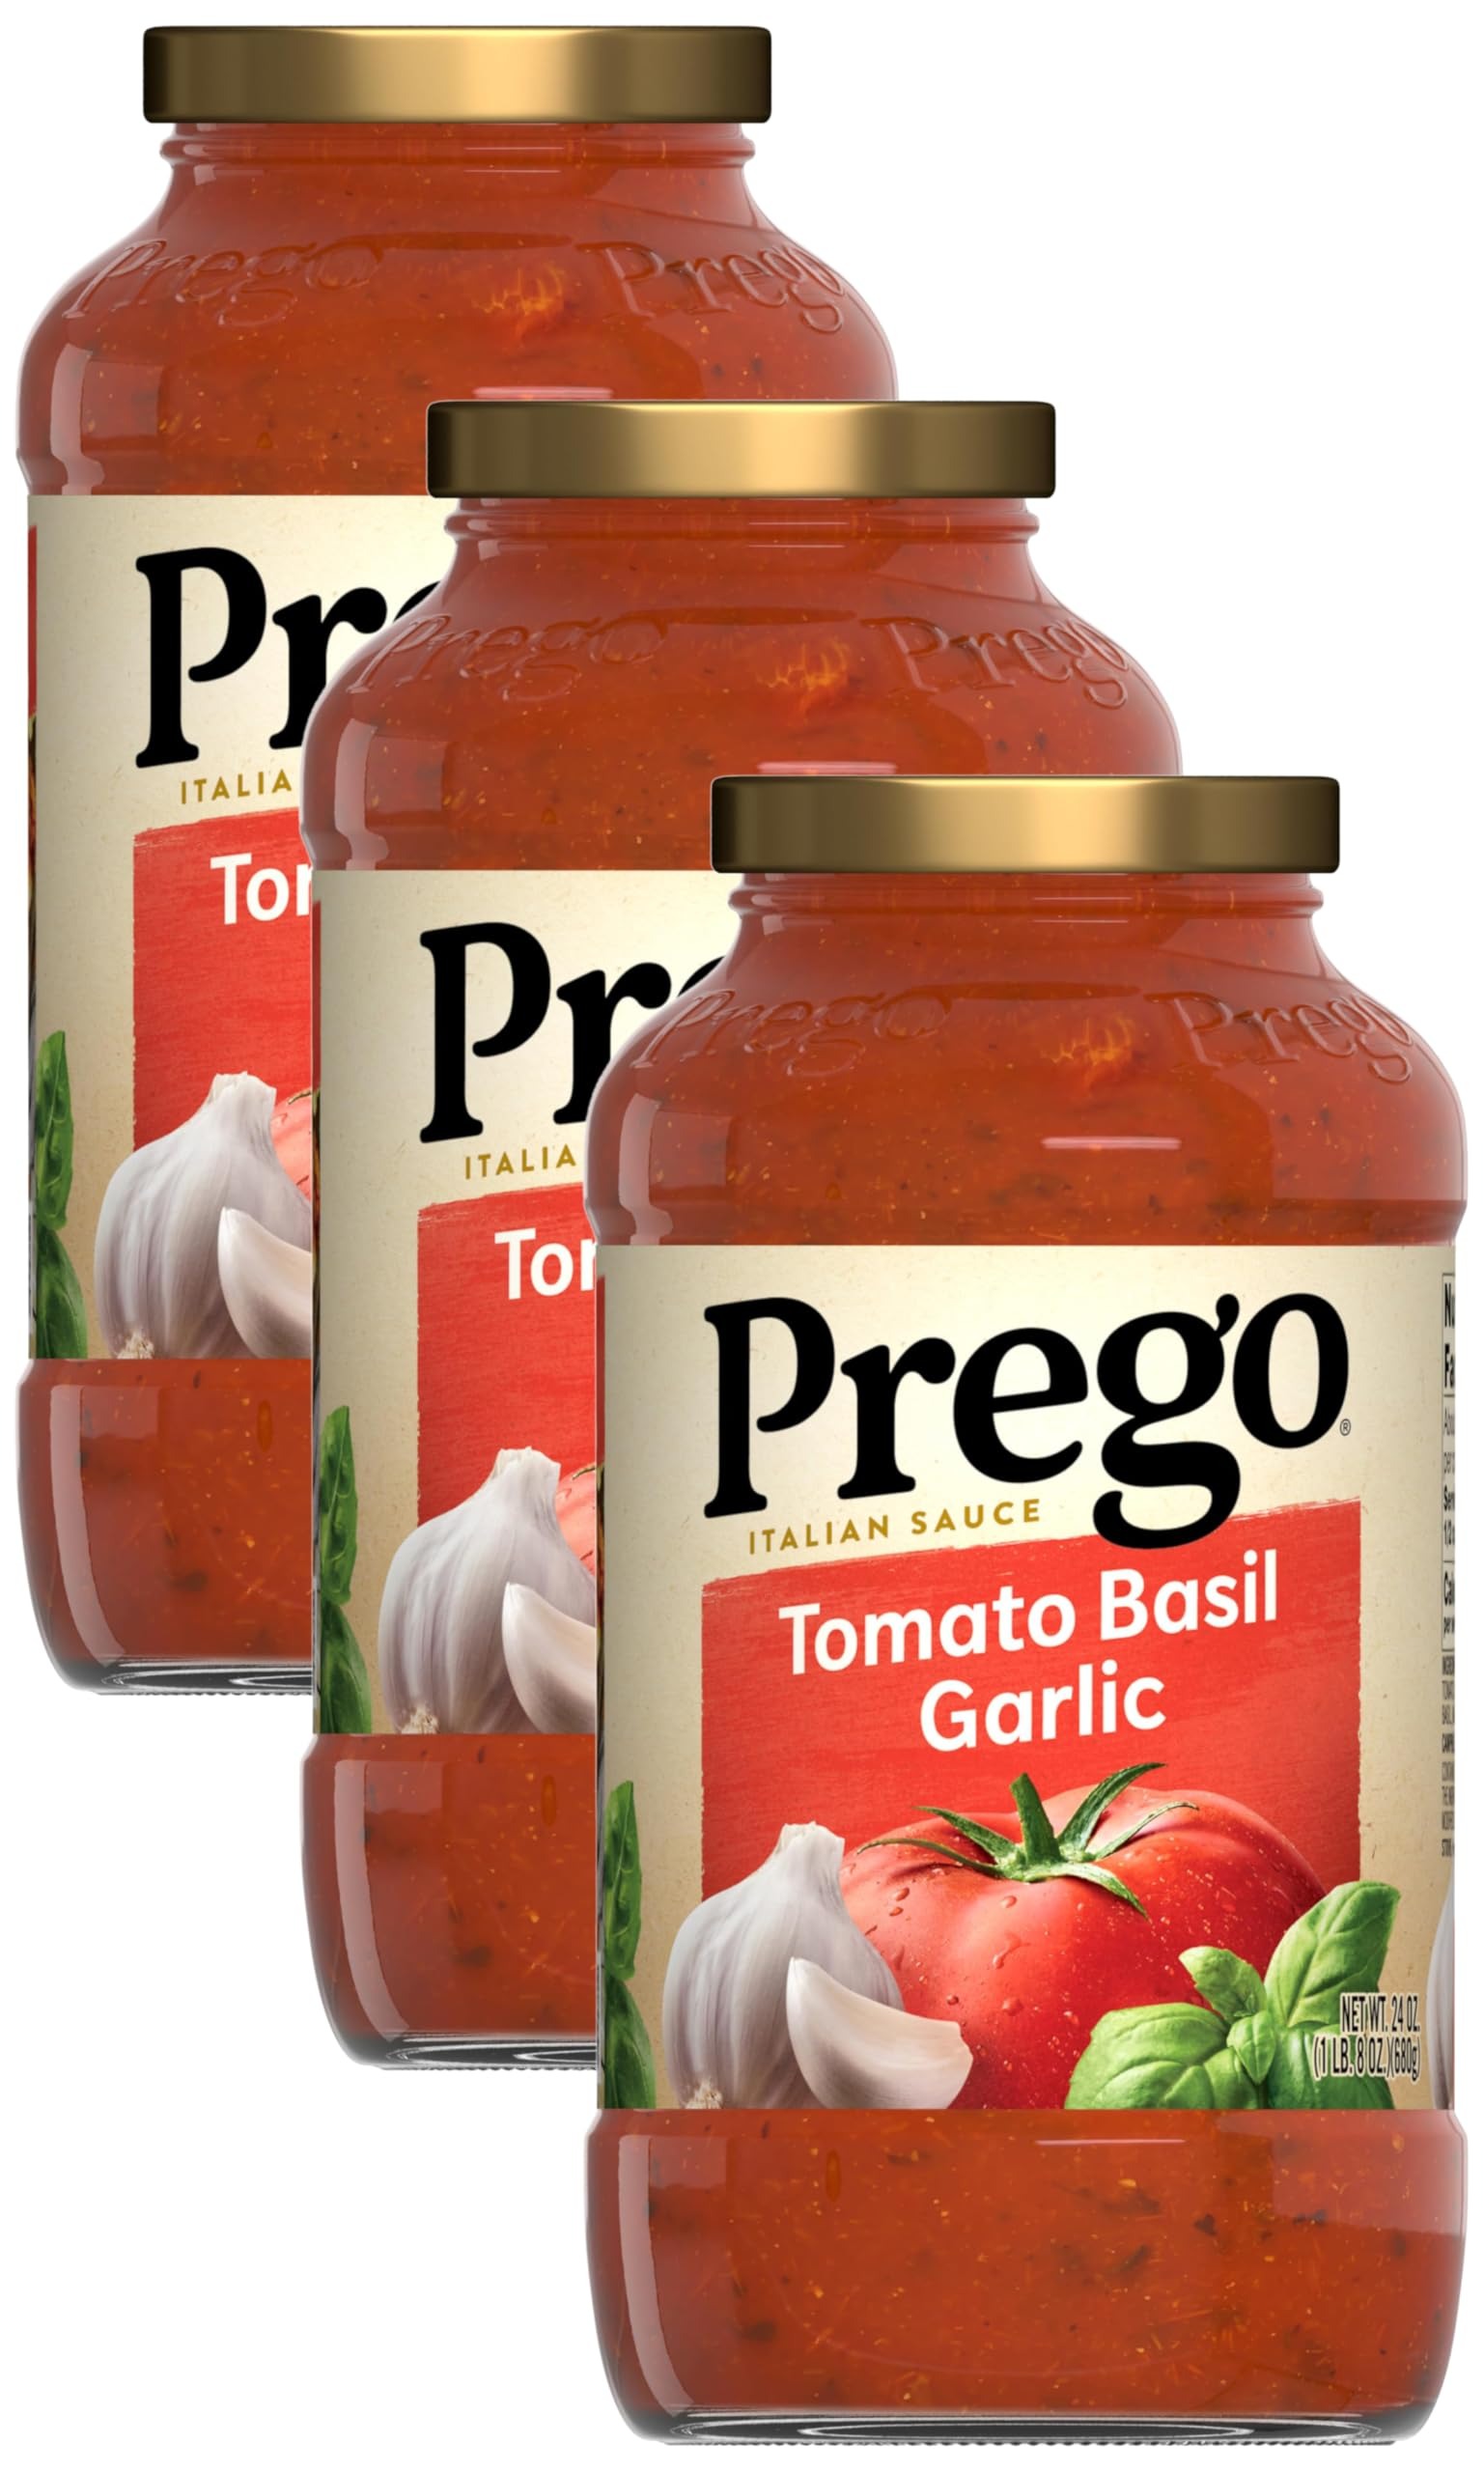
Item Name: Prego Italian Tomato Sauce with Basil & Garlic, 24 oz Jar (Pack of 3)
Bullet Point 1: The information below is per-pack only
Bullet Point 2: One (1) 24 oz Prego Italian Tomato Sauce with Basil & Garlic jar
Bullet Point 3: Flavorful Tomato Sauce: Made with sweet, vine-ripened tomatoes that are blended with basil and garlic for a savory taste that is authentically Italian
Bullet Point 4: Gluten Free Pasta Sauce: Made almost entirely of vegetables, this pasta sauce is naturally gluten free and low in fat
Bullet Point 5: Loaded With Vegetables: With tomatoes as the number one ingredient, it's no wonder each half cup serving delivers 40% of your daily vegetables
Bullet Point 6: Quick & Easy Dinners: Pour it over pasta, use it as a base for your own recipe, or add it to a family favorite
Value: 72.0
Unit: Ounce

Price: 2.49